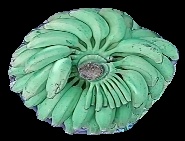
Variety: elakki-bale
Grade: grade1